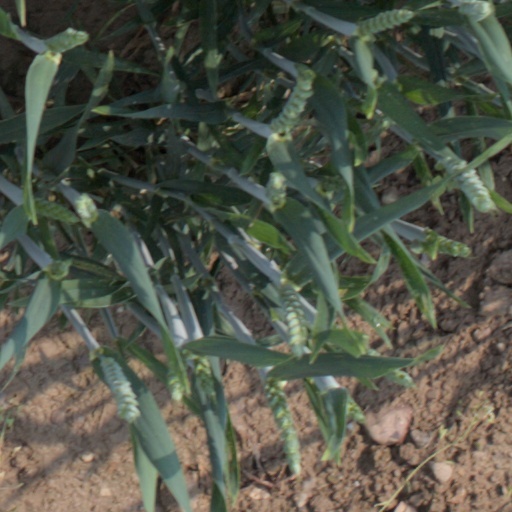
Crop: wheat